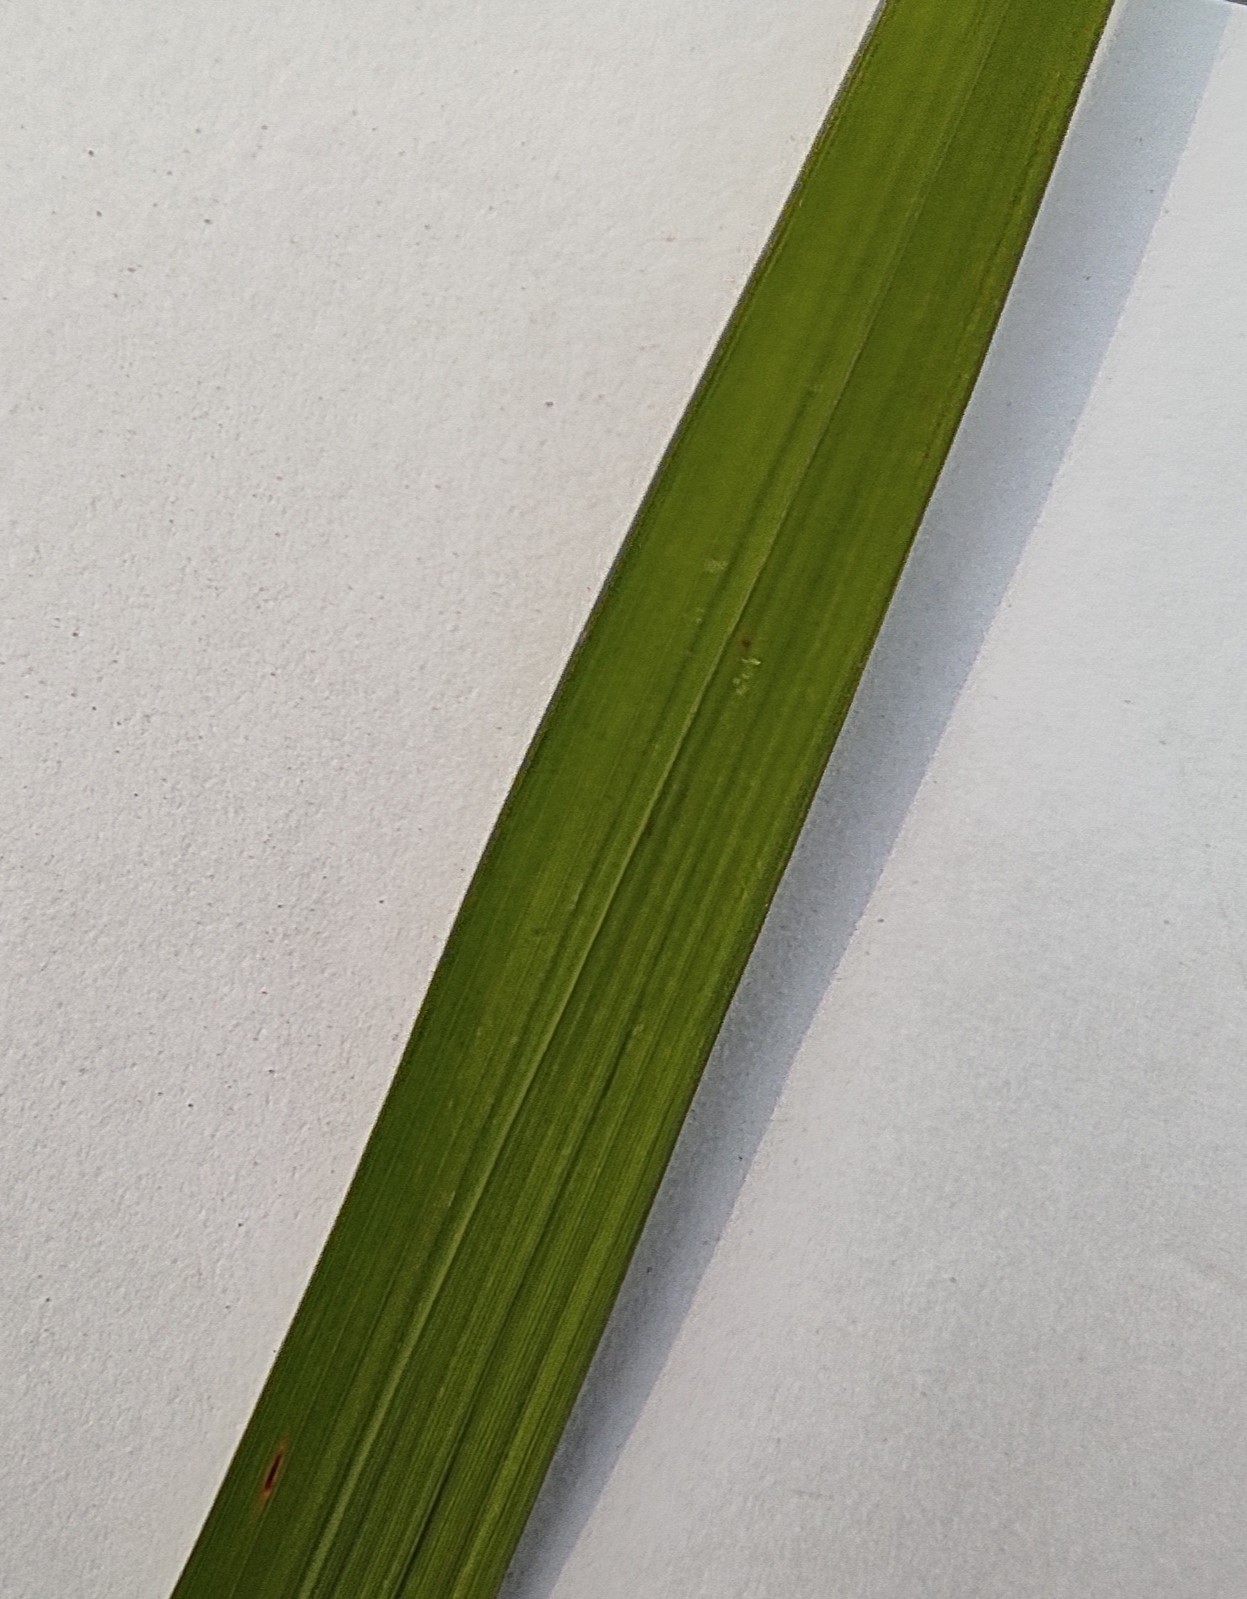
Label: Healthy